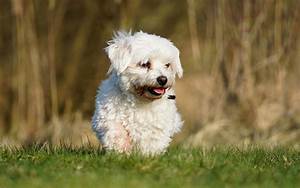
Label: cane